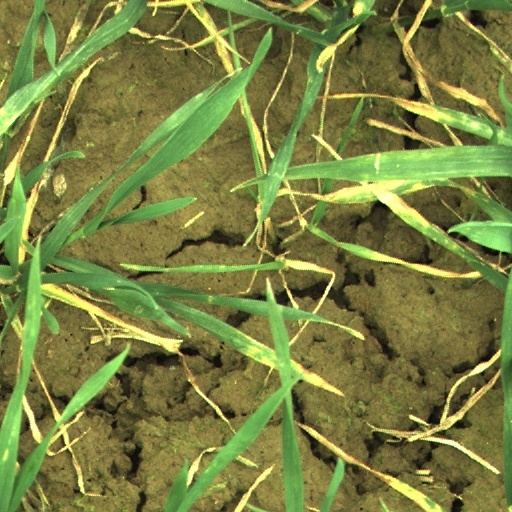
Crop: wheat